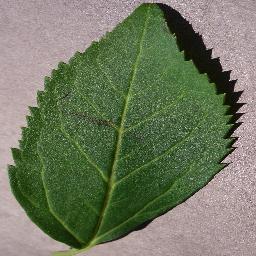
Label: Cherry___healthy